Jonathan Hager

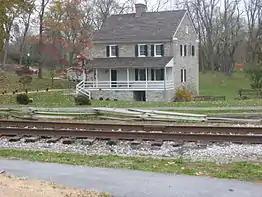
The Hager House and Museum in Hagerstown City Park was once home to the city's founder, Jonathan Hager.

Little information has been learned and proven about Jonathan Hager's early childhood, education, and other aspects of his early life. Information that has been verified by multiple sources is as follows: Jonathan Hager came to the American colonies in 1736 and arrived at a port in Philadelphia, Pennsylvania. After a three tract through Pennsylvania and Maryland, he decided to settle in Maryland. On 5 June 1739, he bought from Daniel Dulaney and began immediate construction on the grounds. He built a sound foundation over two fresh water springs that flowed over the property and constructed a barn. The house and grounds became known as "Hager's Fancy," now encompassing the site known as the Hager House and Museum (in present-day Hagerstown City Park). Jonathan Hager, 26, wed Elizabeth Kirschner, 15, in 1740. The couple resided in "Hager's Fancy" for only five years.